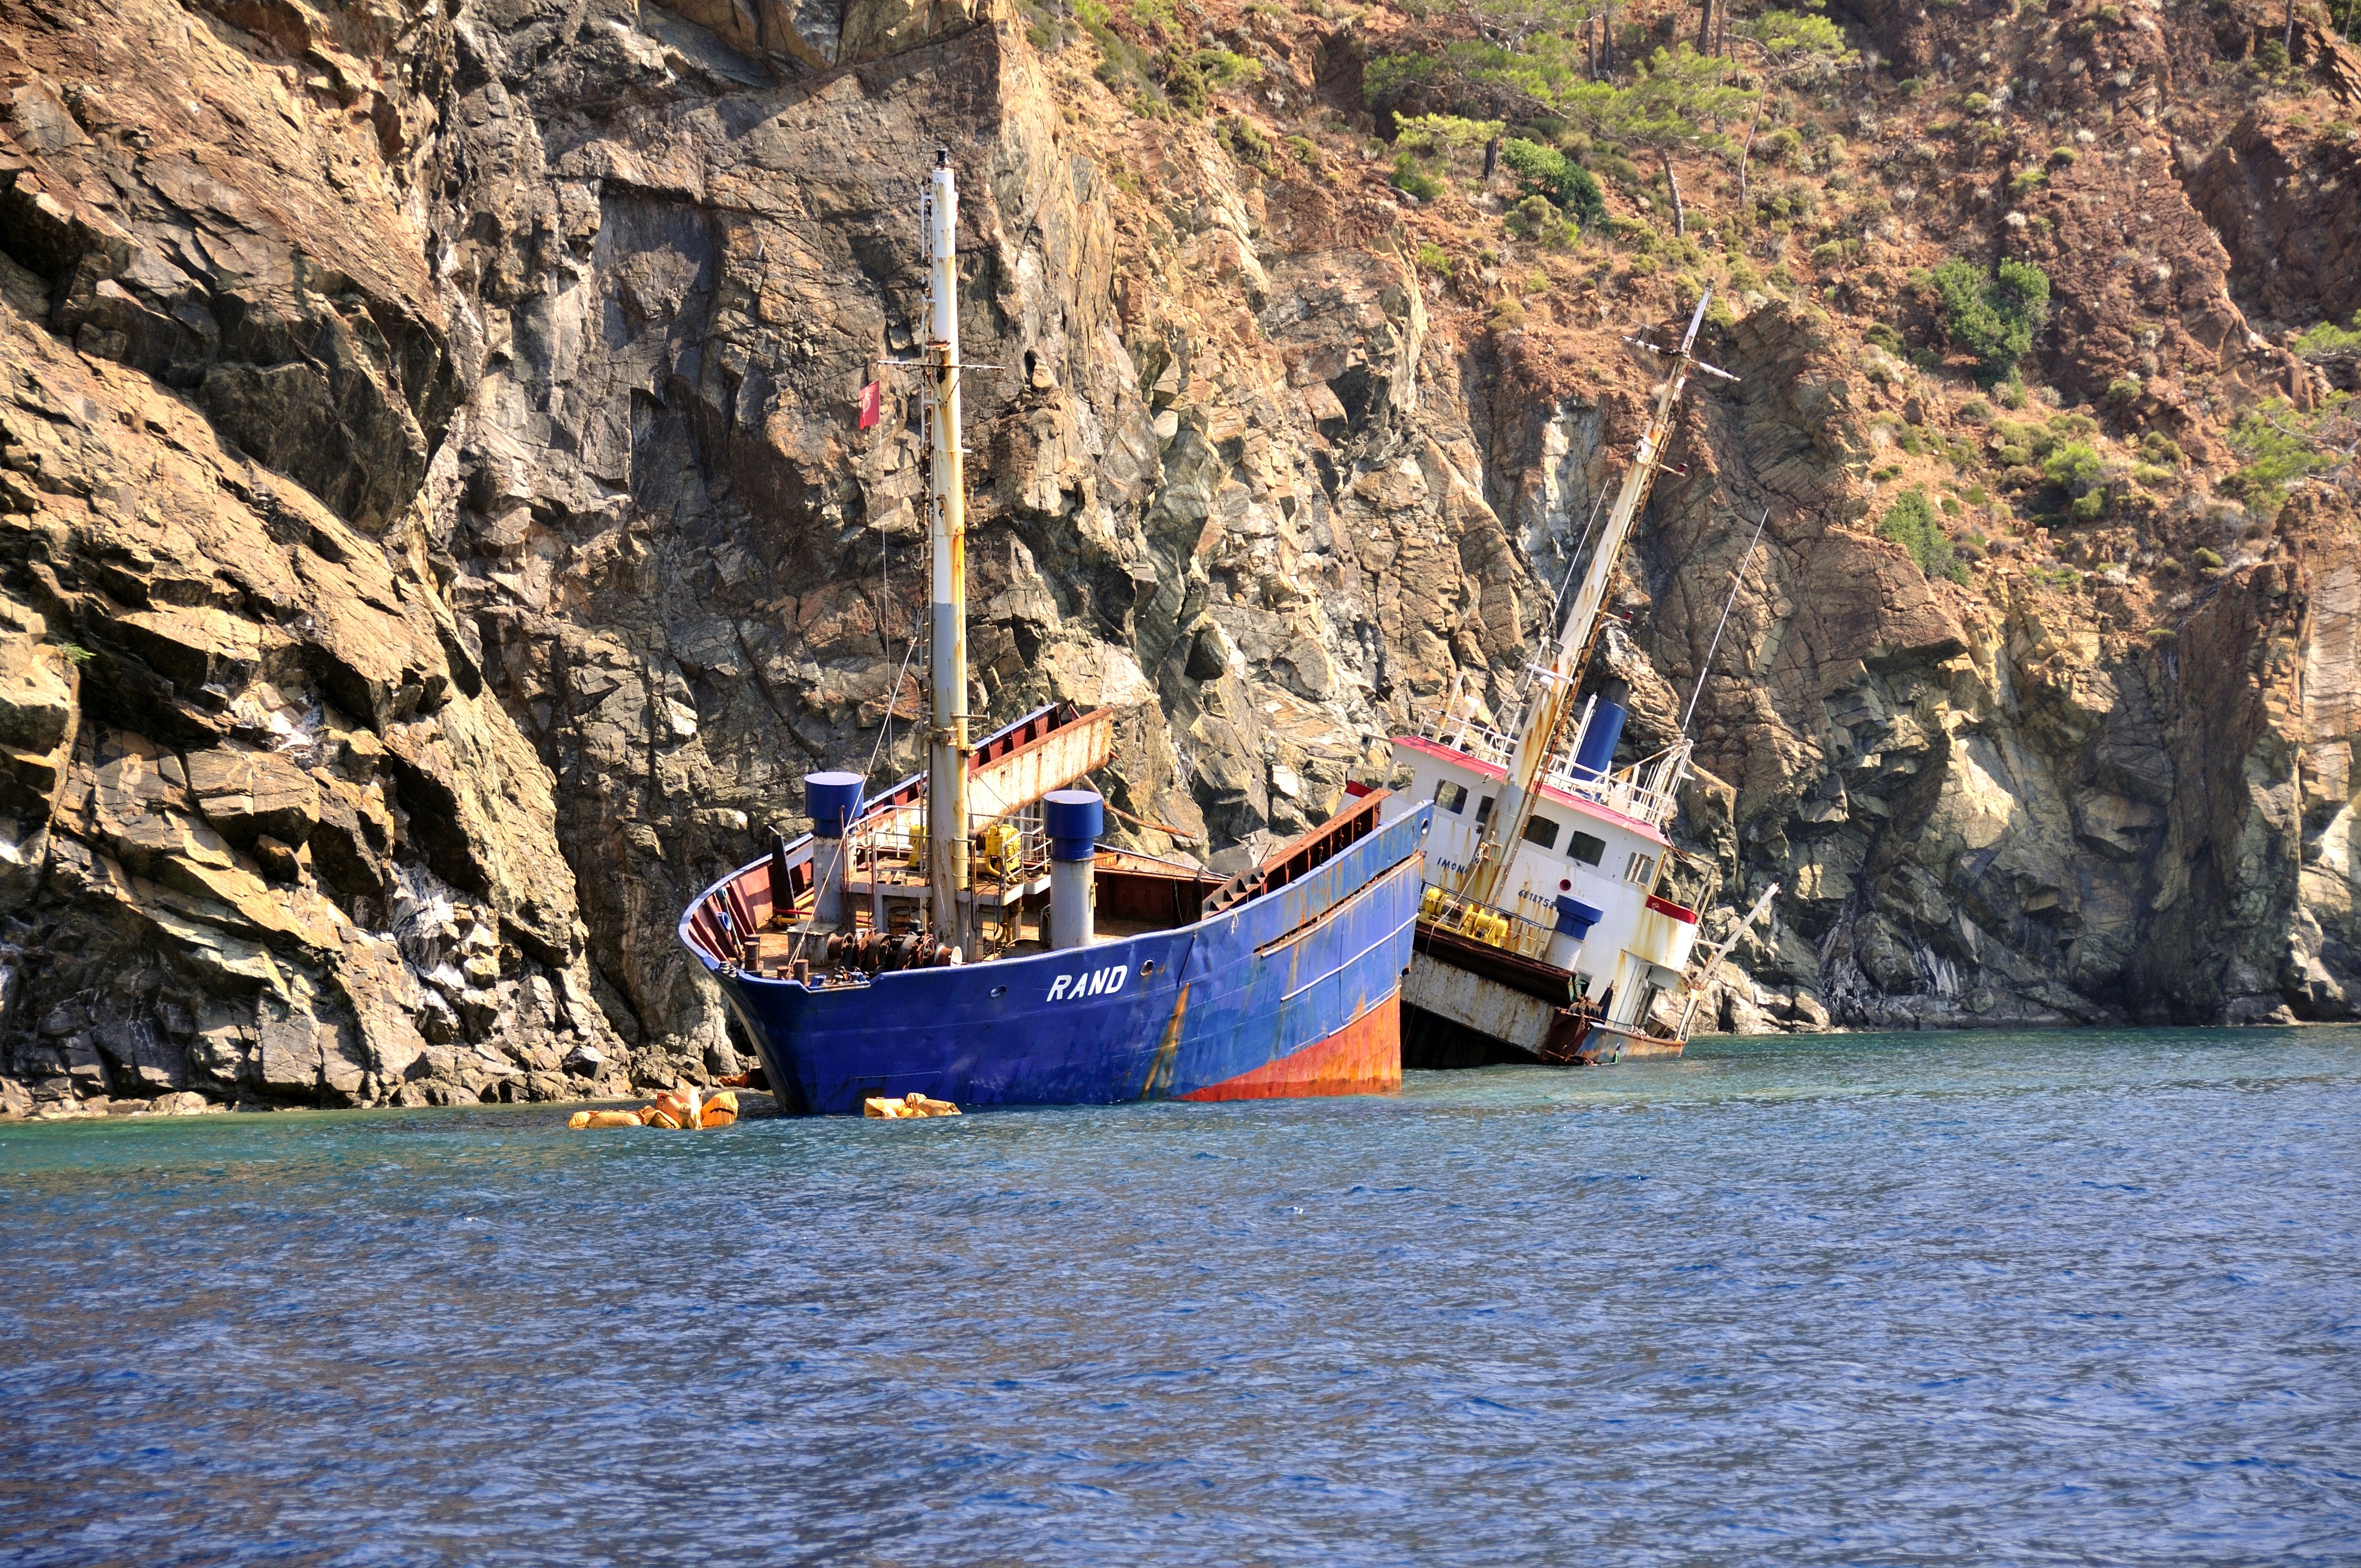
sea, water, boat, river, ship, rust, vehicle, bay, blue, rocks, boating, ships, turkey, wreck, watercraft, shipwreck, scrap, the coast, the ship, a disaster, wreck cove